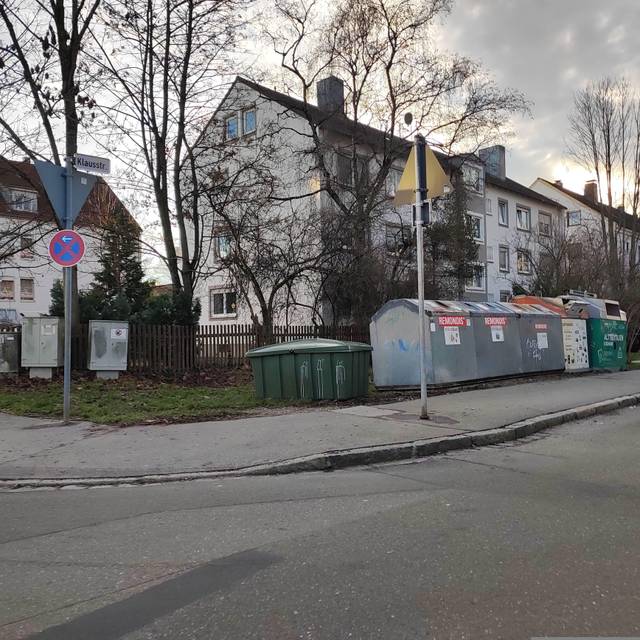
Region: Germany
Coordinates: 48.384, 10.921